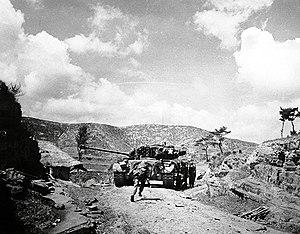
La bataille de la rivière Nam est un engagement dans le cadre de la bataille du périmètre de Busan entre les forces de l’ONU et celles de la Corée du Nord au début de la guerre de Corée ; elle se déroule du 31 août au 19 septembre 1950, à proximité de la rivière Nam et du fleuve Nakdong en Corée du Sud. La bataille se termine par la victoire des Nations unies après que de nombreuses troupes des États-Unis et de la République de Corée ont repoussé une puissante attaque nord-coréenne au-delà de la rivière.
La bataille de Haman est un engagement dans le cadre de la bataille du périmètre de Busan entre les forces de l’ONU et celles de la Corée du Nord au début de la guerre de Corée ; elle se déroule du 31 août au 19 septembre 1950, à proximité du district de Haman en Corée du Sud. La bataille se termine par la victoire des Nations unies après que de nombreuses troupes des États-Unis et de la République de Corée ont repoussé une puissante attaque nord-coréenne contre la ville de Haman.
La bataille du périmètre de Busan oppose les forces armées de l'ONU à celles de la Corée du Nord. Elle se déroule du 4 août au 18 septembre 1950 et marque l'un des premiers grands engagements de la guerre de Corée. L'armée de l'ONU, au bord de l'effondrement, rassemble 140 000 soldats dans un périmètre restreint autour de Busan afin de résister et de contrer l'invasion de l'armée nord-coréenne, forte de 98 000 hommes.
La bataille de Masan est un engagement entre les forces des Nations unies et de Corée du Nord lors de la Guerre de Corée qui se déroule du 5 août au 17 septembre 1950.